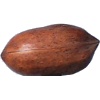
Label: Nut Pecan 1